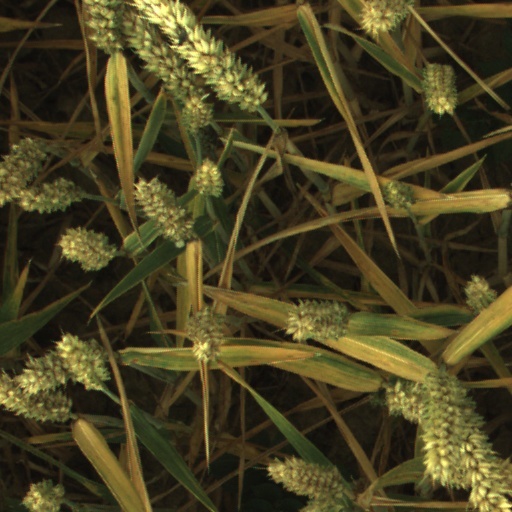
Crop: wheat